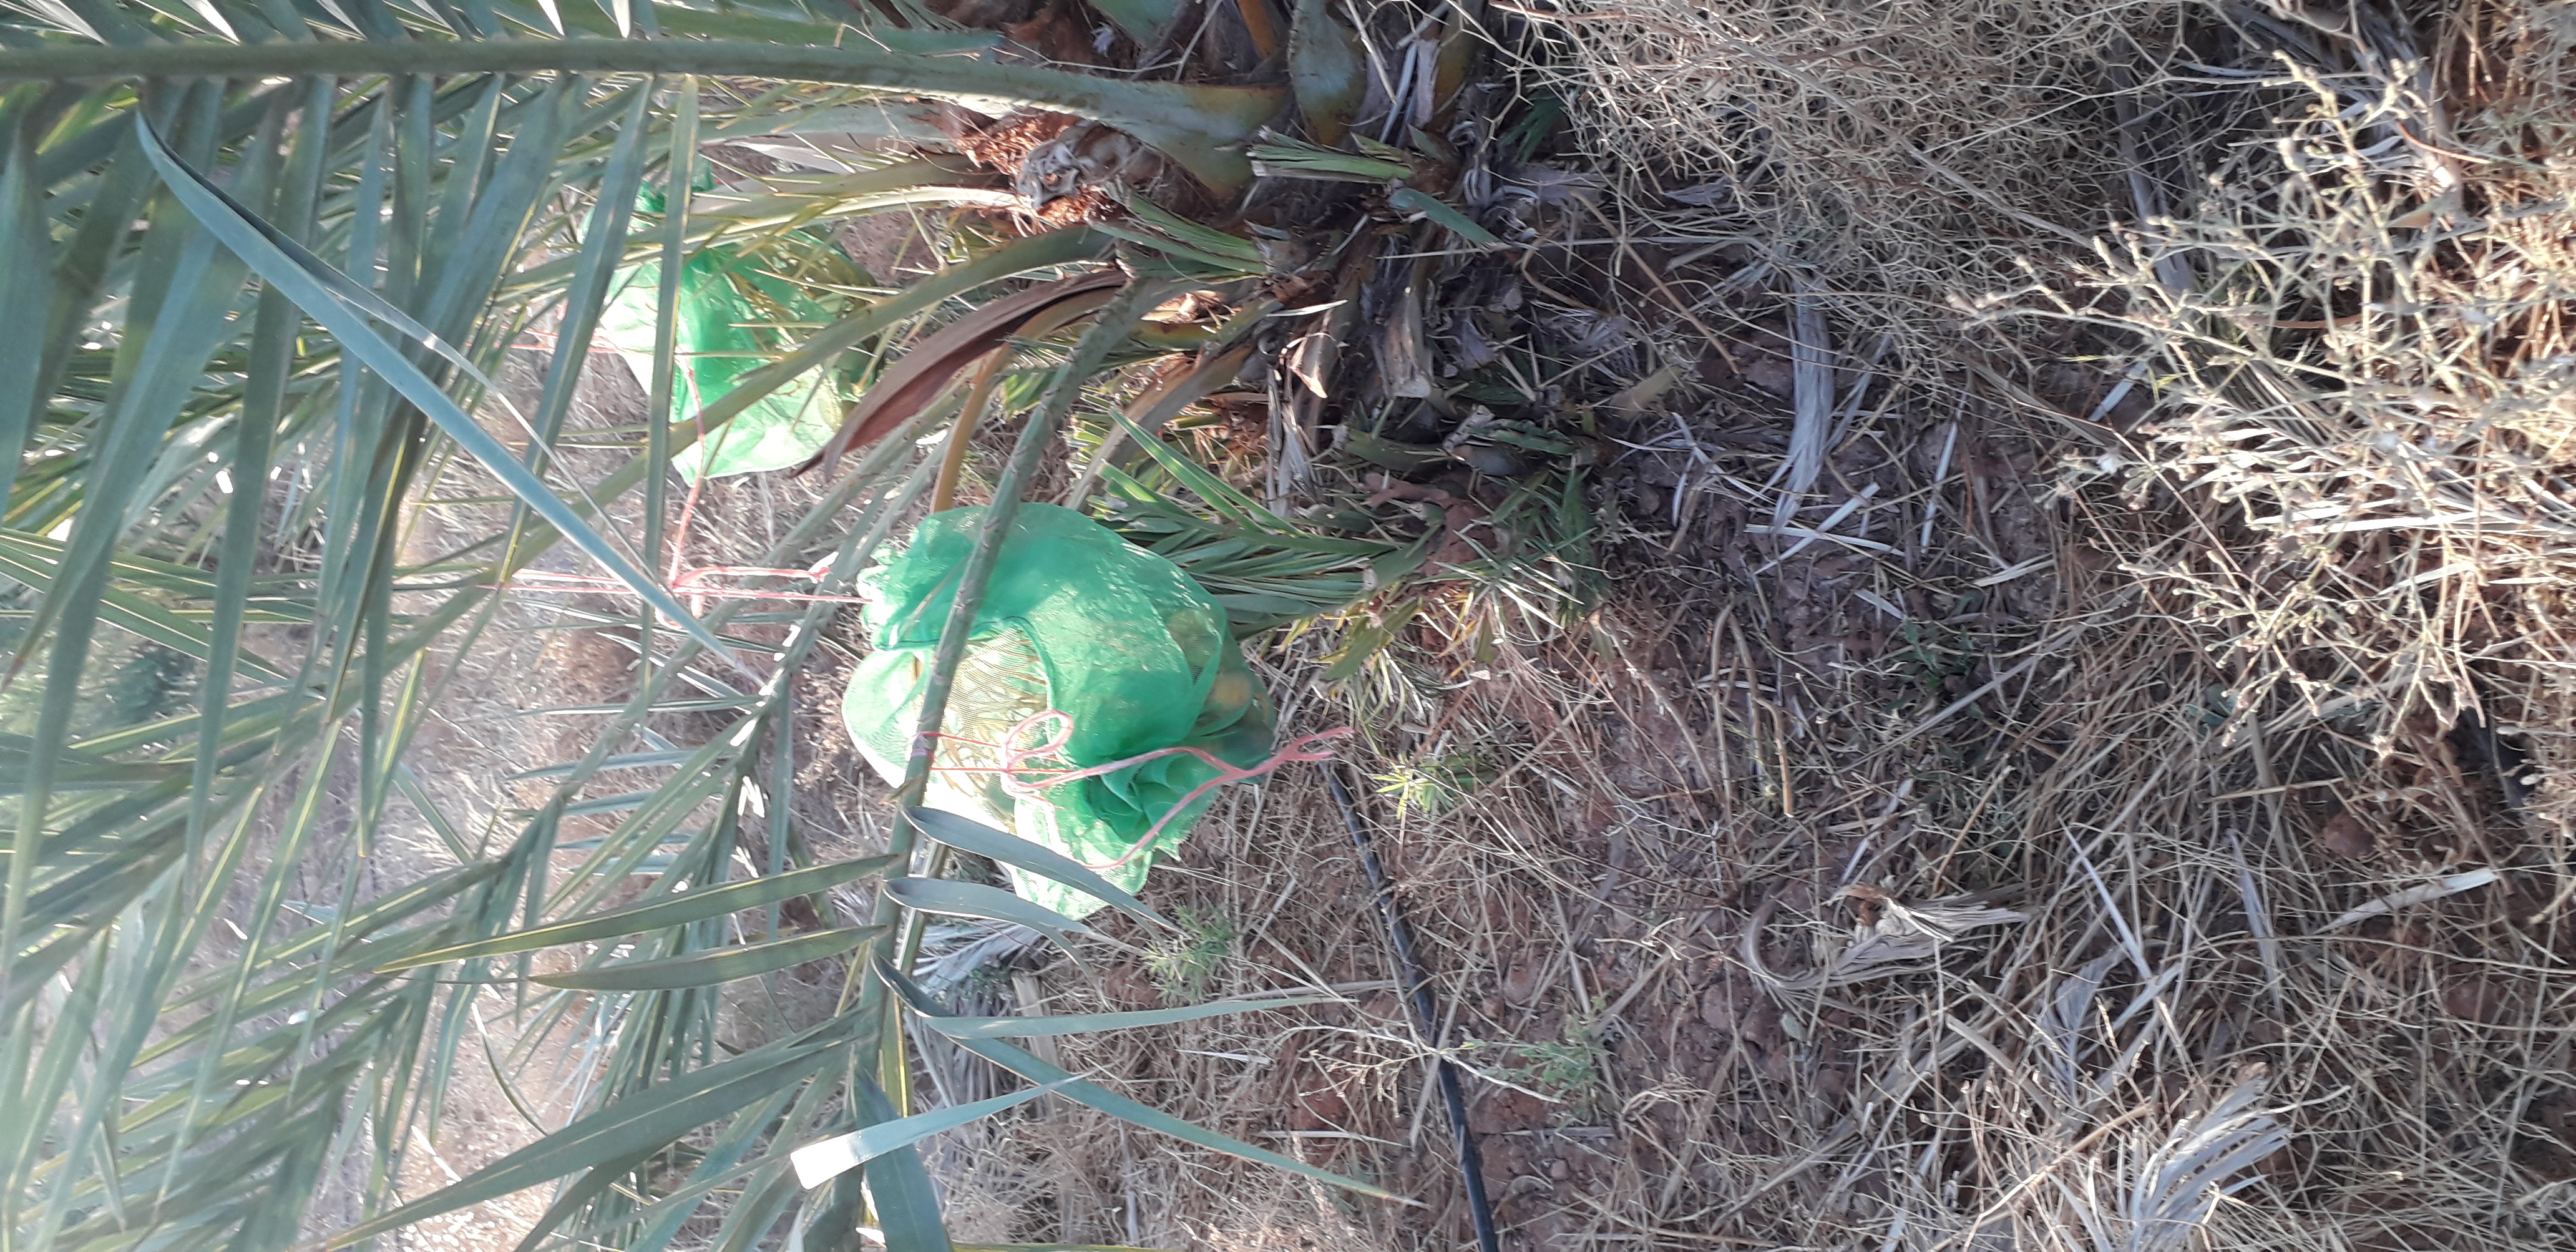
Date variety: Boumajhoul